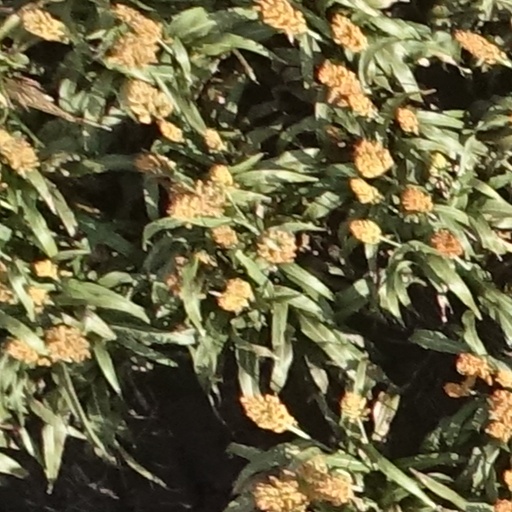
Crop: sorghum